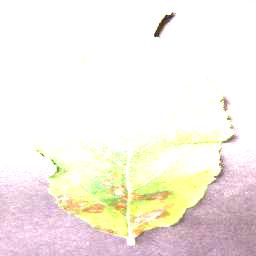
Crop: apple
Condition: cedar_rust